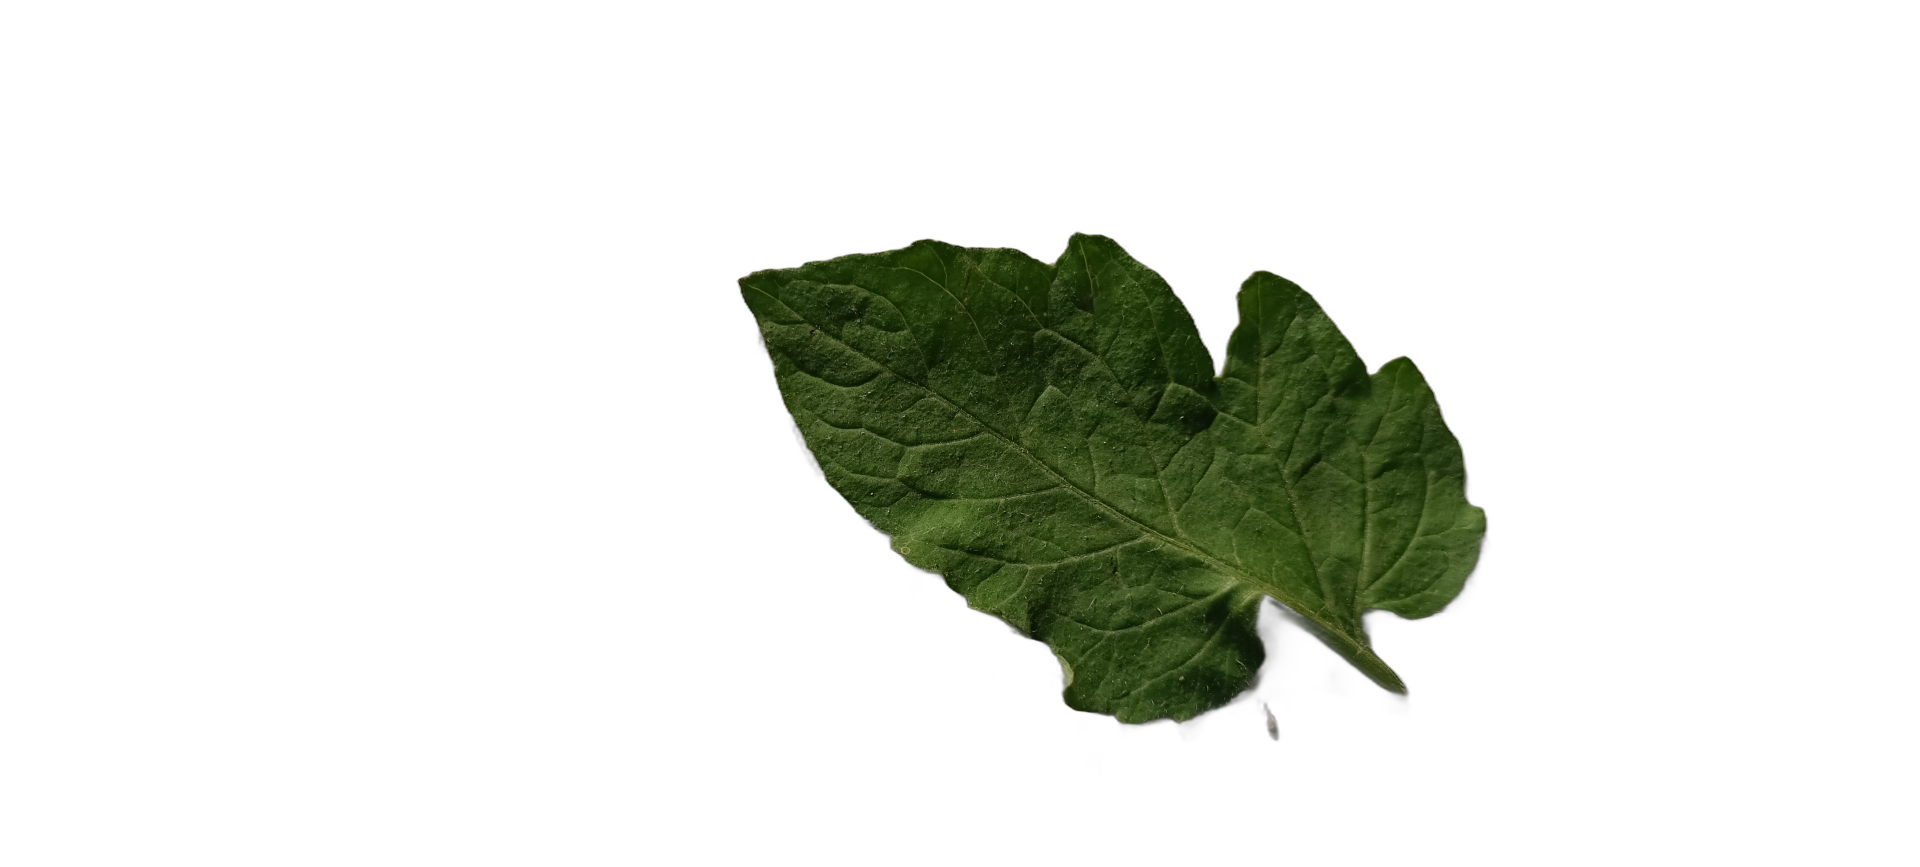
Crop: Tomato
Label: Healthy